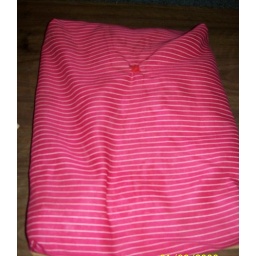
This is a pillow and if flipped over can be used as a lap desk too write on.